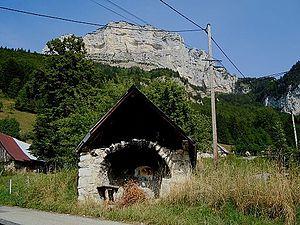
Four à Pain de La Plagne - Entremont le Vieux, au pied du Col de l'Alpette et du Granier - Savoie - France
Le col de l'Alpette est un col de montagne culminant à 1 557 m d'altitude, entre le mont Granier et Le Pinet, à la limite des communes d'Entremont-le-Vieux dans le département de la Savoie et de Chapareillan en Isère. Ce col est l'une des portes d'accès à la réserve naturelle nationale des Hauts de Chartreuse, ainsi qu'au sommet du mont Granier.